Corruption in Eritrea

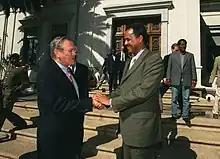
Eritrean President Isaias Afwerki meets with former U.S. Secretary of Defense Donald Rumsfeld

Among the supposed factors breeding corruption in Eritrea is the intense concentration of power. The Eritrean Constitution calls for a separation of powers among the judiciary, executive, and legislative branches, but this has never been implemented. Isaias Afwerki, who has been president since 1993, has usurped the Congress's constitutional powers and is generally viewed as being all-powerful. The 19-member Executive Council consists entirely of presidential cronies. Eritrea's business community is composed mainly of personal associates of the regime's economic officials, fronts for top-level officials of the ruling party, and people who "enjoy the patronage of senior officers of the security and military establishments." The government "controls all foreign exchanges" and is "virtually the only legal source of imports," a situation that makes it possible for military and government officials to profit by collaborating with illegal smugglers. Similarly, the country's strict laws about importation and the inconsistency in the granting of exit visas enable customs and immigration officials to profit from bribery and money laundering. A 2014 report has described institutional corruption has "erode[d] the foundations" of economic development. The state's control on the economy allows for little private investment, while extremely low government salaries encourage corruption.